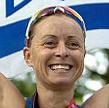
Age: 34